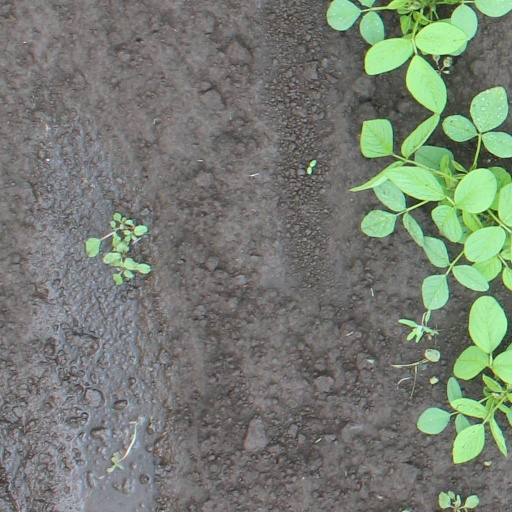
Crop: soybean